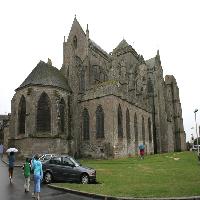
Weather: cloudy or overcast